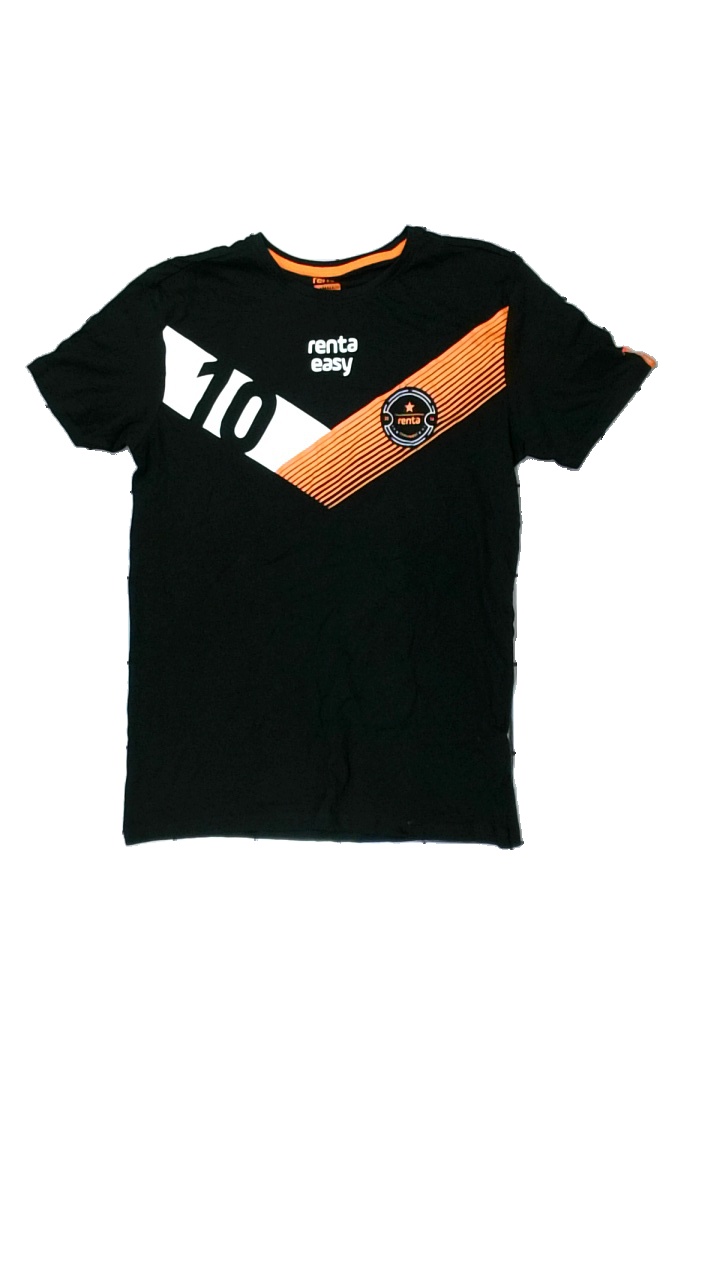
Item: T-shirt (Men)
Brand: Renta
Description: svart t-shirt med reklam loggor på
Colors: Black, White, Orange
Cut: Regular
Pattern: Logo print
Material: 100% cotton
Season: All
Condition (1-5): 3
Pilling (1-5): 5
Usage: Export
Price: <50